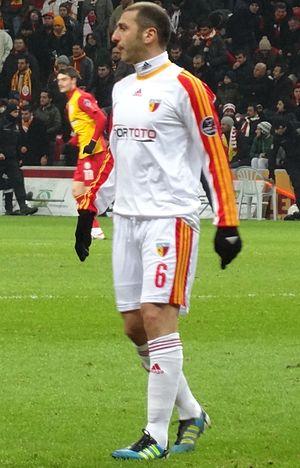
Zurab Khizanishvili est un footballeur géorgien, né le 6 octobre 1981, à Tbilissi, capitale de la Géorgie. Il joue au poste de défenseur.